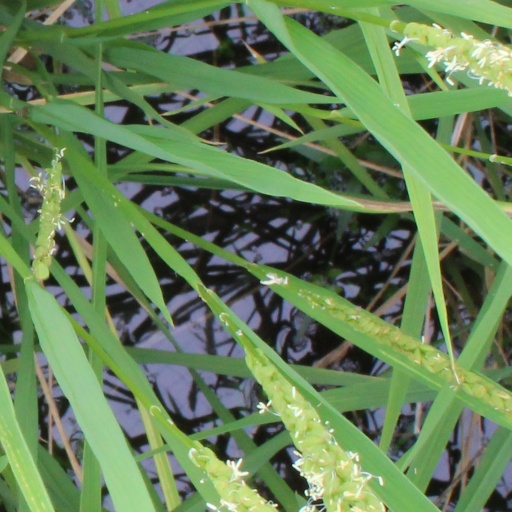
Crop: rice